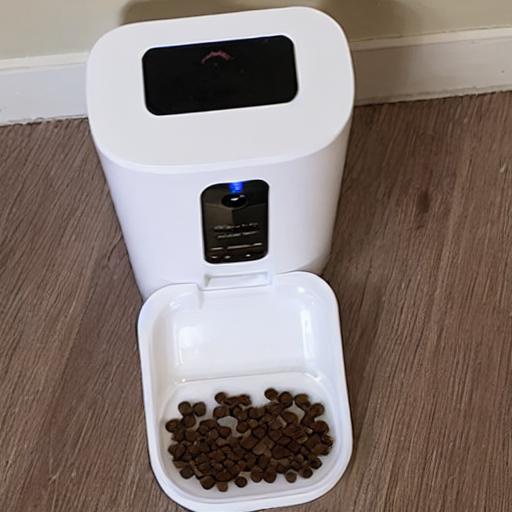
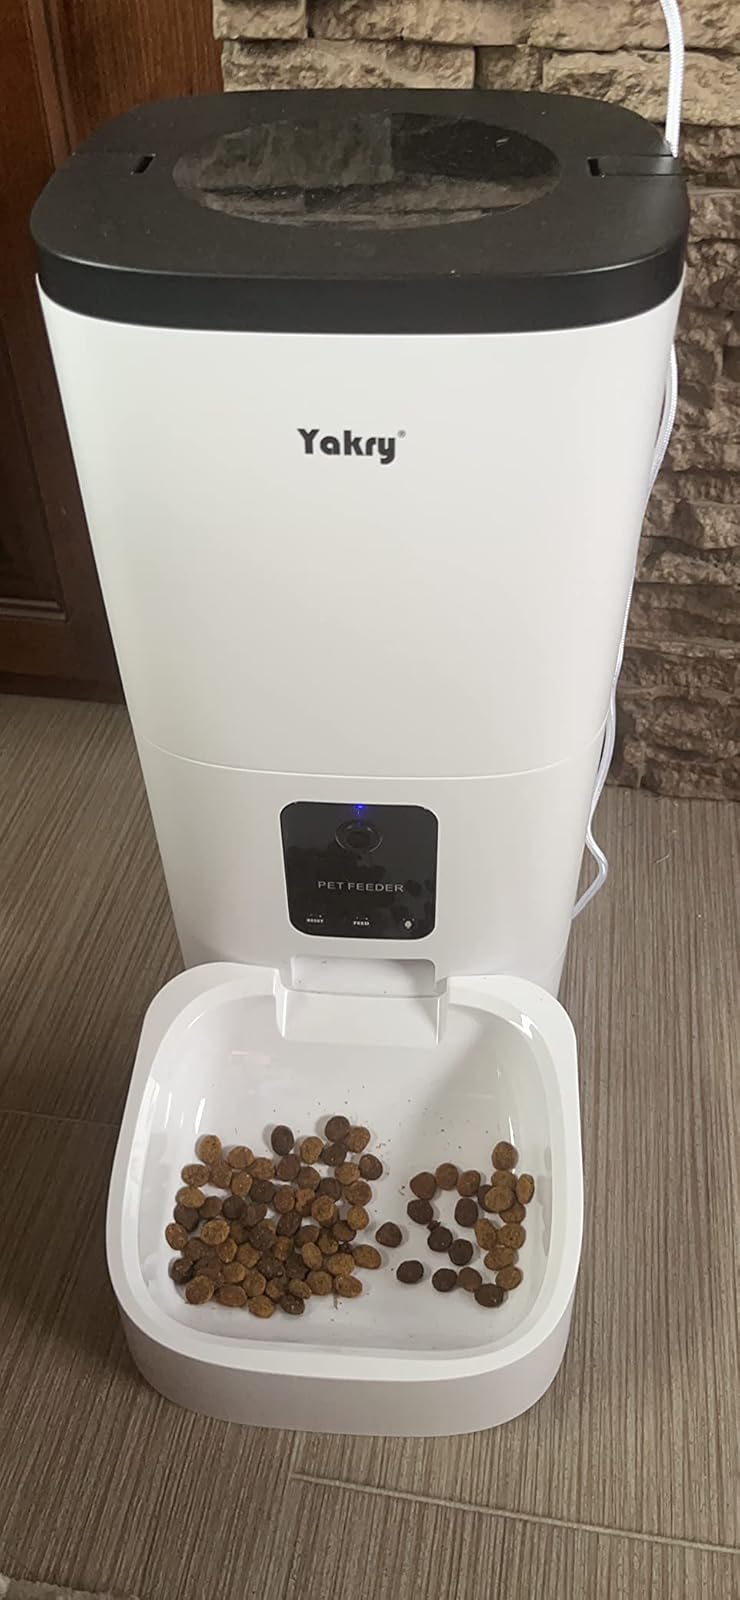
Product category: items_feeder
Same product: no